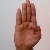
The image shows a hand gesture representing the letter 'B' in Indian Sign Language.